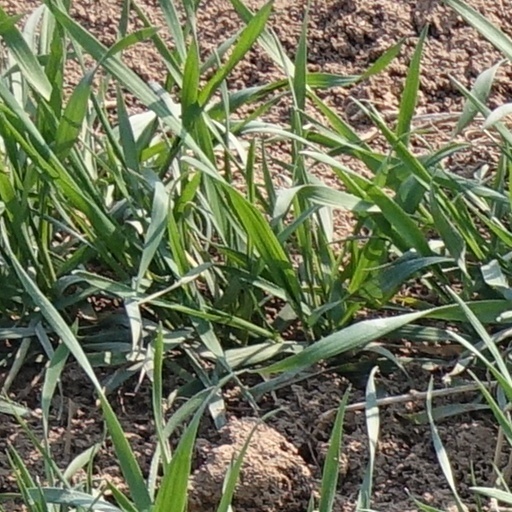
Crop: wheat